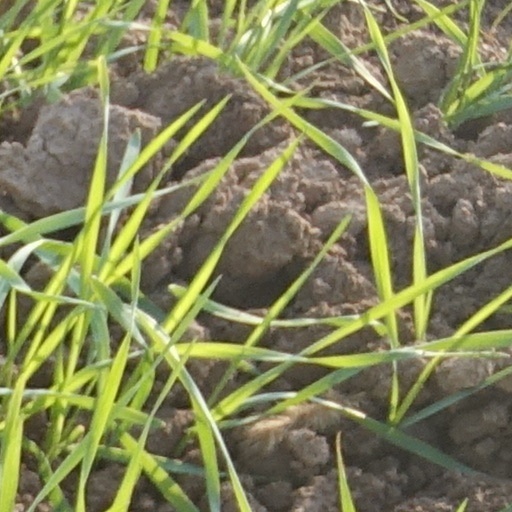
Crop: wheat